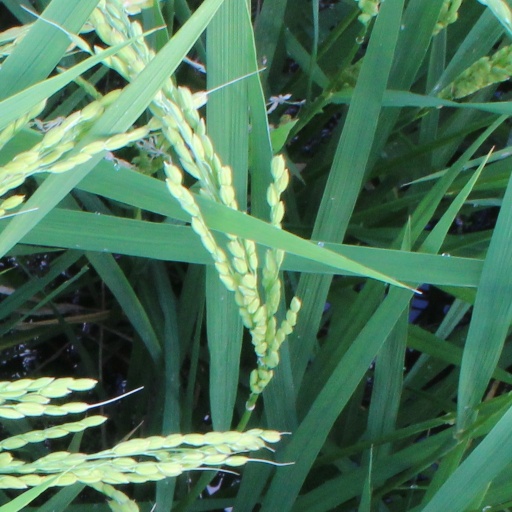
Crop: rice